SS Antoine Saugrain

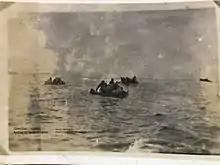
USSSaugrainrescueboats1944

"John Evans" was more fortunate. She accounted for two planes during the afternoon of December 5, but the second plane crashed into her. A bomb exploded as the plane crashed. The "Evans" was able to make Leyte on December 6. Two Armed Guards and two members of her crew were wounded.